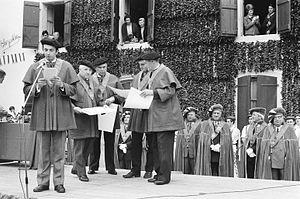
Parrainage par la Confrérie du Jambon de Bayonne le dimanche 26 octobre 1969 devant la ferme Elizaldia à Espelette.
Le piment d'Espelette en français ou ezpeletako biperra en basque est un produit agricole. Il s'agit d'un piment spécifique cultivé au Pays basque, dans le département des Pyrénées-Atlantiques. Ces appellations d'origine sont préservées via le système de l'Union européenne « Appellation d'origine protégée » quand elles sont employées pour le commerce. Il s'agit d'ailleurs de la seule épice bénéficiant de ce label en France.